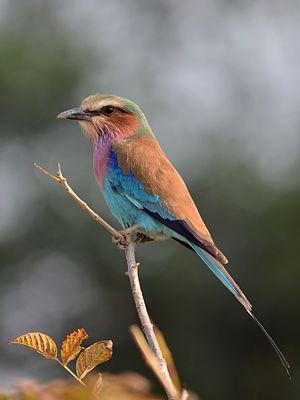
Le Rollier à longs brins ou rollier à gorge lilas, est une espèce d'oiseaux de la famille des Coraciidae.